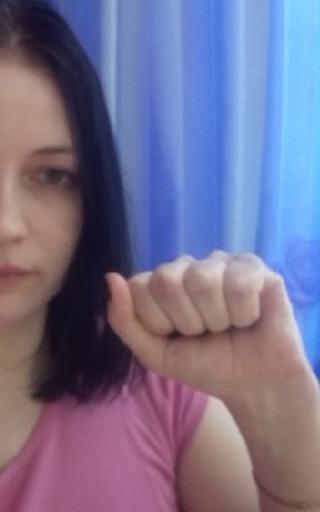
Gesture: fist